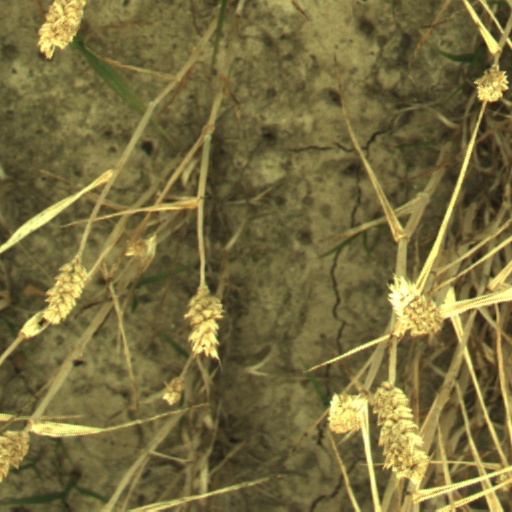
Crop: wheat